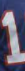
Number: 1